Gábor J. Székely

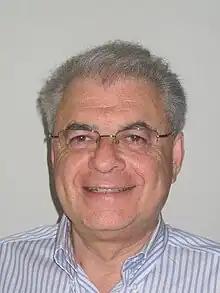

Gábor J. Székely (born February 4, 1947, in Budapest) is a Hungarian-American statistician/mathematician best known for introducing energy statistics (E-statistics). Examples include: the distance correlation, which is a bona fide dependence measure, equals zero exactly when the variables are independent; the distance skewness, which equals zero exactly when the probability distribution is diagonally symmetric; the E-statistic for normality test; and the E-statistic for clustering.